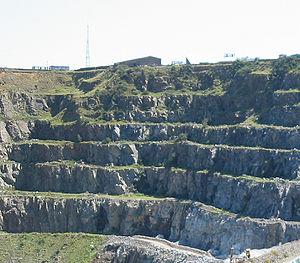
Saint-Jean, Jersey, 3 août 2009